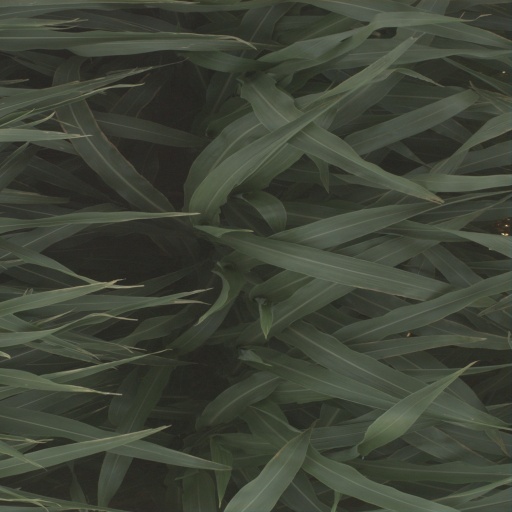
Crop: sorghum